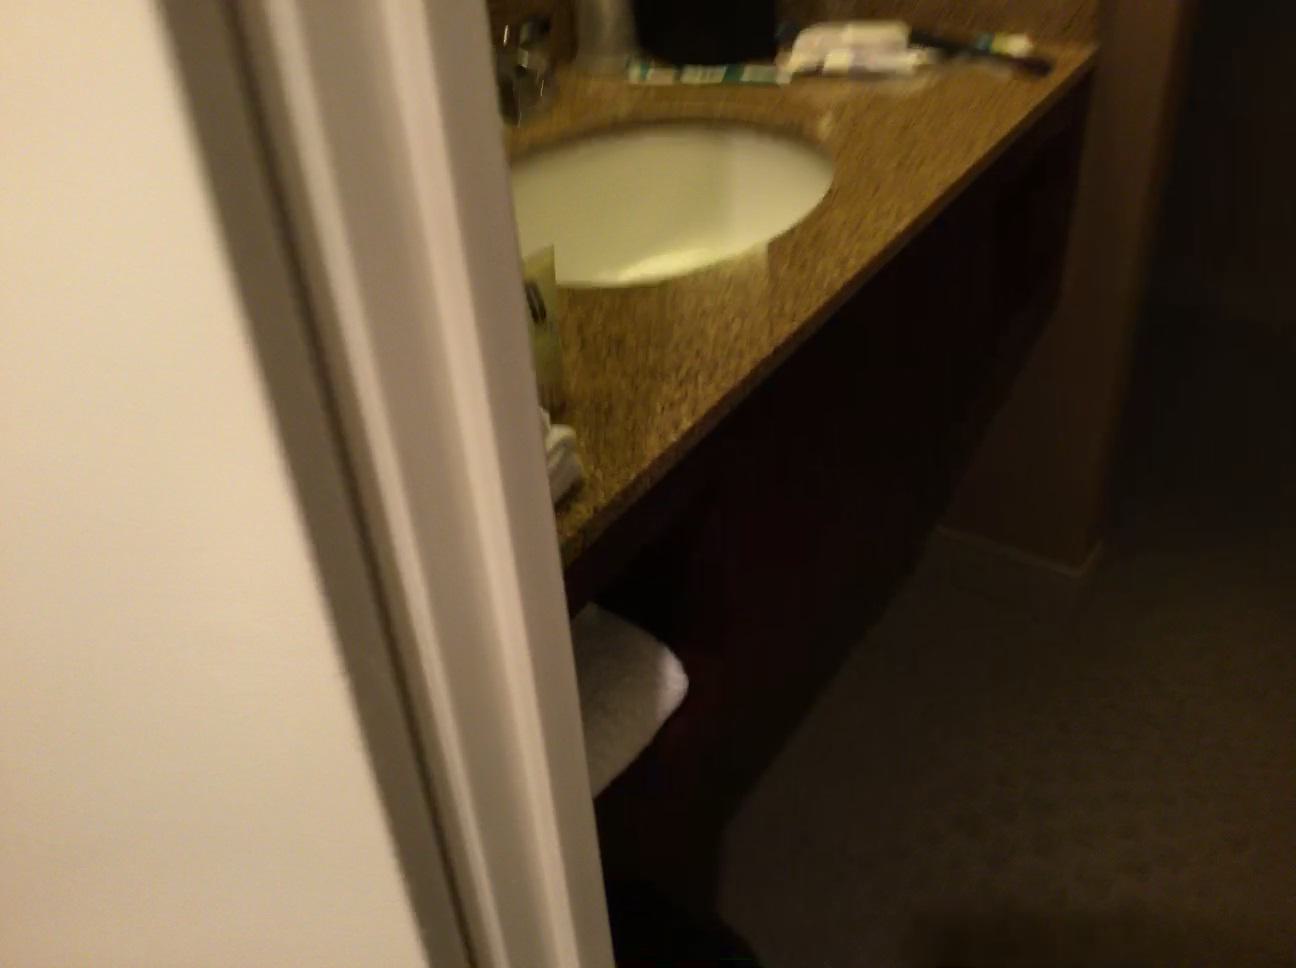
Question: In the image, there is the counter. Pinpoint several points within the vacant space situated right of the counter from the world's perspective. Your final answer should be formatted as a list of tuples, i.e. [(x1, y1), ...], where each tuple contains the x and y coordinates of a point satisfying the conditions above. The coordinates should be between 0 and 1, indicating the normalized pixel locations of the points.
Answer: [(0.965, 0.960), (0.871, 0.771), (0.994, 0.837), (0.904, 0.679), (0.932, 0.598), (0.864, 0.493), (0.957, 0.529), (0.890, 0.437), (0.978, 0.468), (0.914, 0.386), (0.998, 0.413), (0.860, 0.319), (0.934, 0.342), (0.881, 0.282), (0.953, 0.301), (0.901, 0.247), (0.970, 0.264), (0.856, 0.201), (0.919, 0.216), (0.985, 0.230), (0.875, 0.174), (0.935, 0.187), (0.892, 0.149), (0.951, 0.160), (0.854, 0.115), (0.908, 0.125), (0.965, 0.135)]